Ann Eliza Bleecker

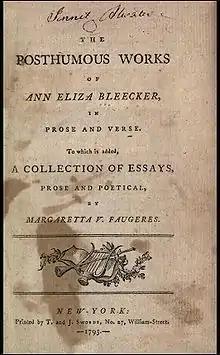
Title page of "The Posthumous Works of Ann Eliza Bleecker"

In 1793, a significant part of Bleecker's work, after first appearing in "The New-York Magazine" in 1790 and 1791, was published by her daughter, Margaretta V. Bleecker Faugères, who was also a poet. She edited her mother's writings and added some of her own poems and essays to a collection entitled ""; she included thirty-six poems, twenty-three letters, an unfinished short historical novel, "The History of Henry and Ann", and "The History of Maria Kittle", a captivity narrative set during the French and Indian War. Due to its popularity, "The History of Maria Kittle" was republished separately in 1797.